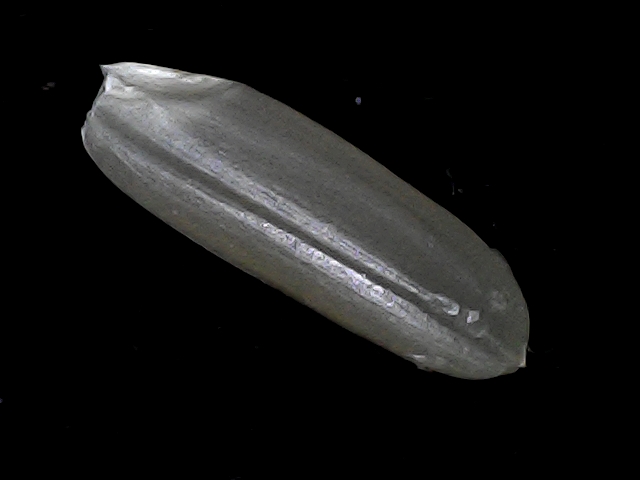
Rice variety: BRRI67